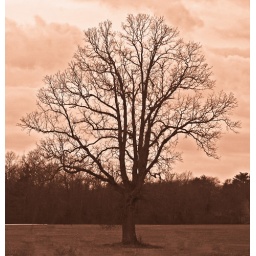
oak tree in field